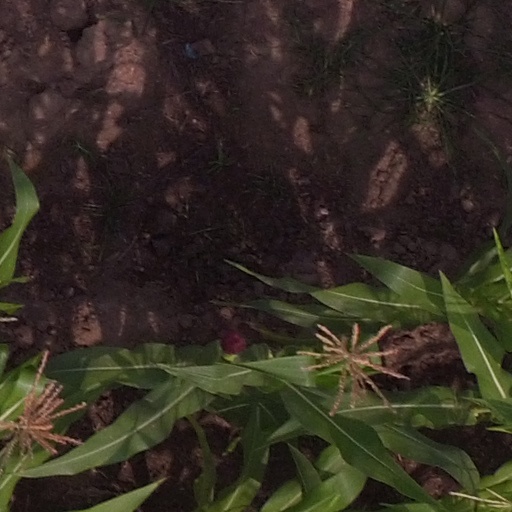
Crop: maize; corn